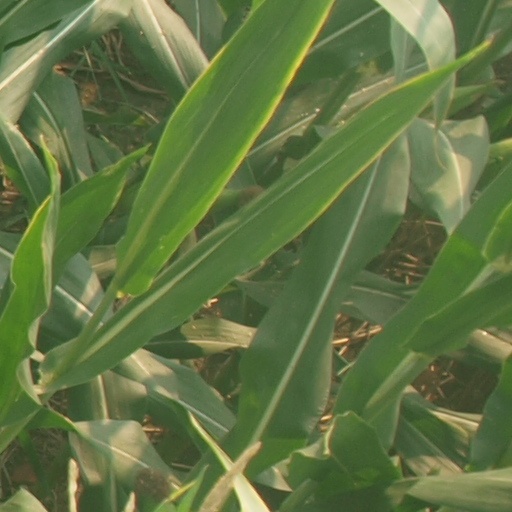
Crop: maize; corn